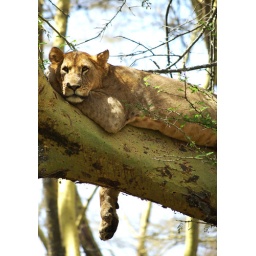
Relaxing lion in tree Nakuru